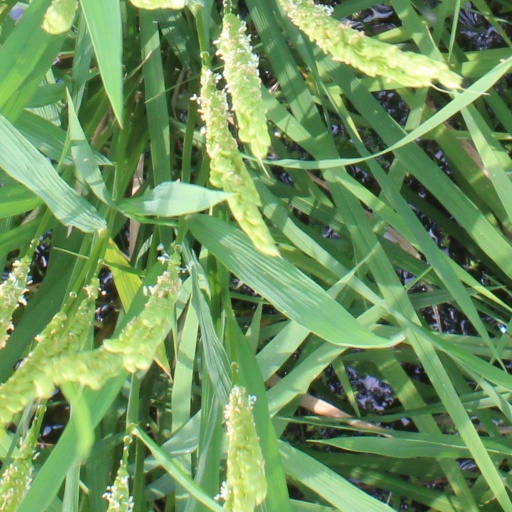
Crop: rice